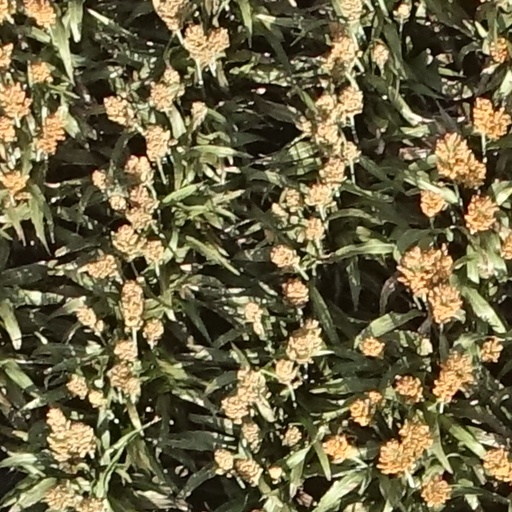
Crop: sorghum